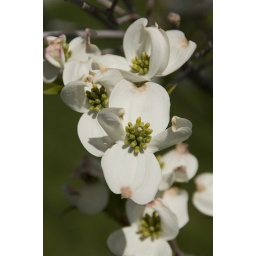
The dogwood in the front of the house has a pink side and a white side!